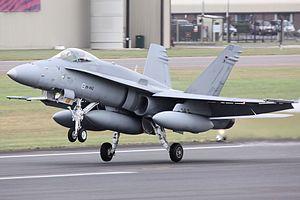
Le McDonnell Douglas F/A-18 Hornet est un avion de combat multirôle américain, initialement destiné à être embarqué à bord de porte-avions de l'US Navy. Mis en service au début des années 1980, il a pour l'instant été construit à plus de 1 500 exemplaires et exporté dans une dizaine de pays. Il est le deuxième avion de combat le plus utilisé dans le monde en 2012 avec, selon une estimation, 1 005 appareils en activité, soit 6 % de la flotte mondiale d'avions de combat. Le Boeing F/A-18E/F Super Hornet est son successeur.